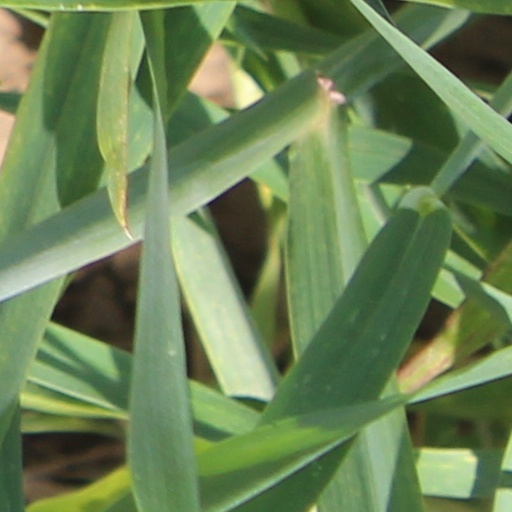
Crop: wheat